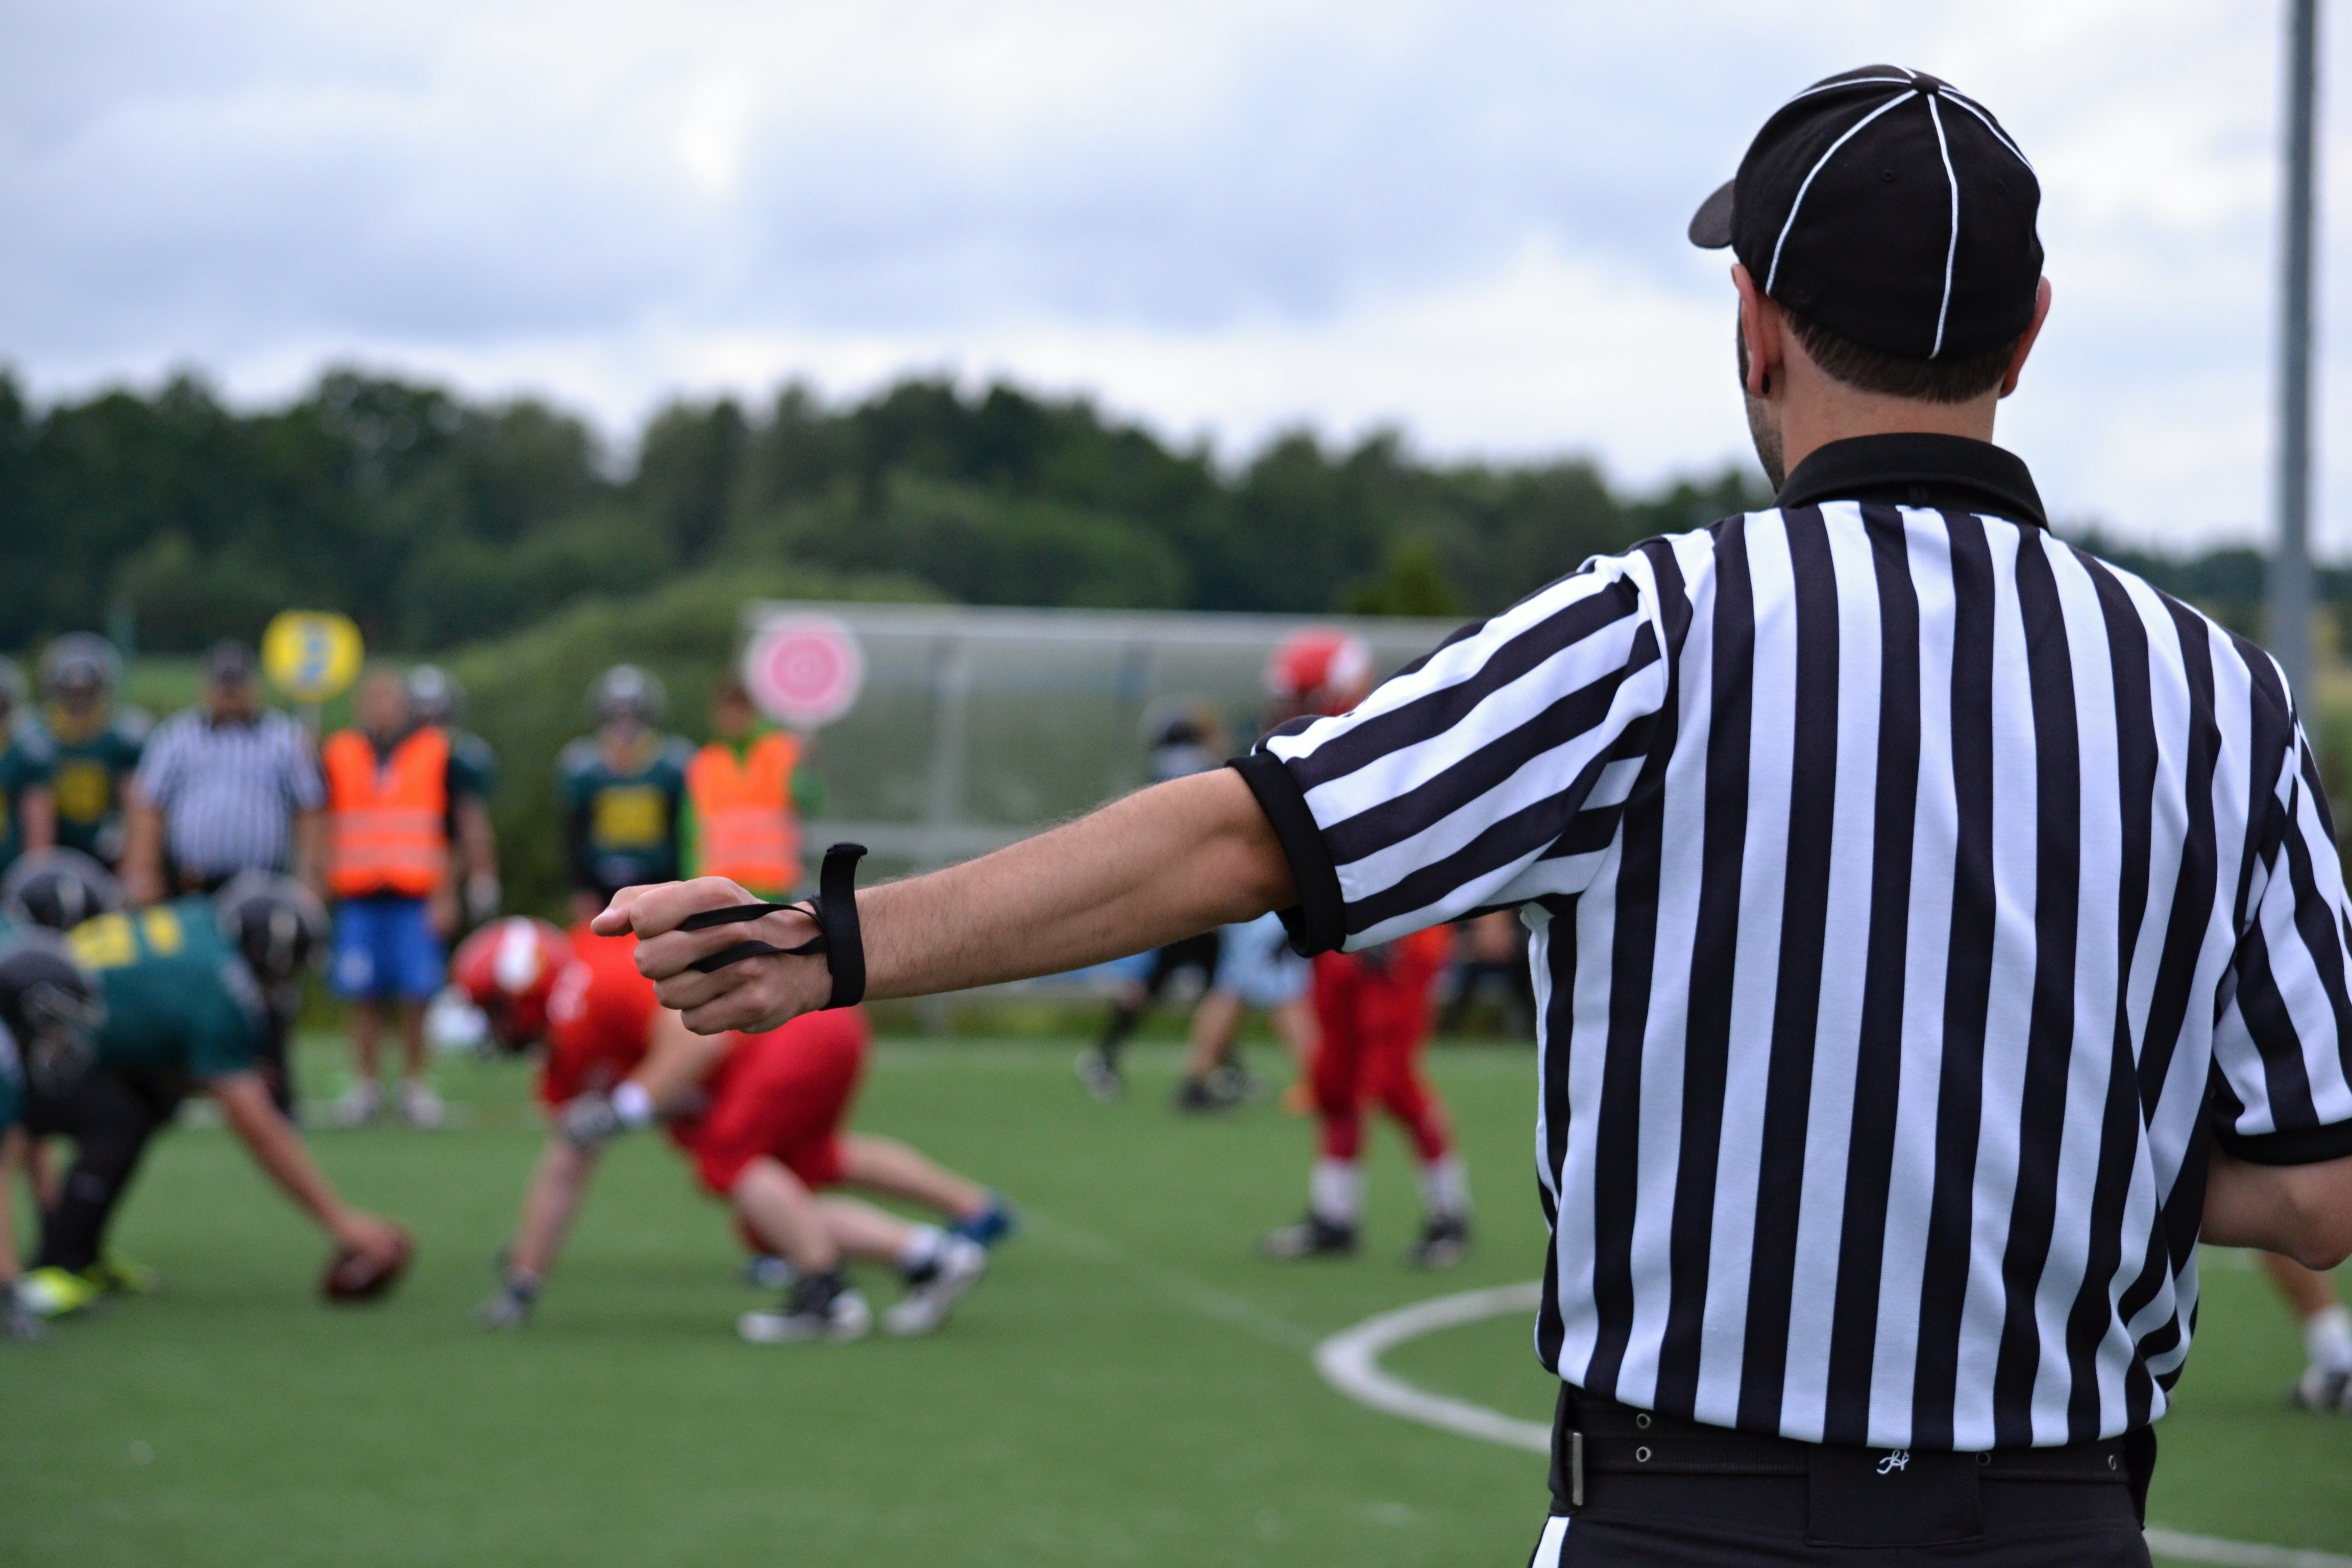
sport, soccer, football, player, american football, sports, tournament, referee, tackle, lag, football player, ball game, team sport, competition event, gridiron football, rugby football, contact game, black and white clothing